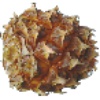
Label: pineapple_mini